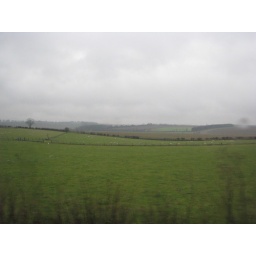
use your magnifying glass and you can see sheep out in the pasture... :-)